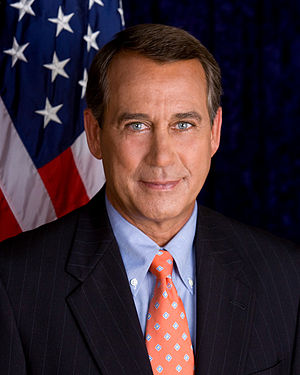
John Boehner
John Boehner i 2009.
John Andrew Boehner er en amerikansk republikansk politiker, der fra 2011 til 2015 var formand for Repræsentanternes Hus.